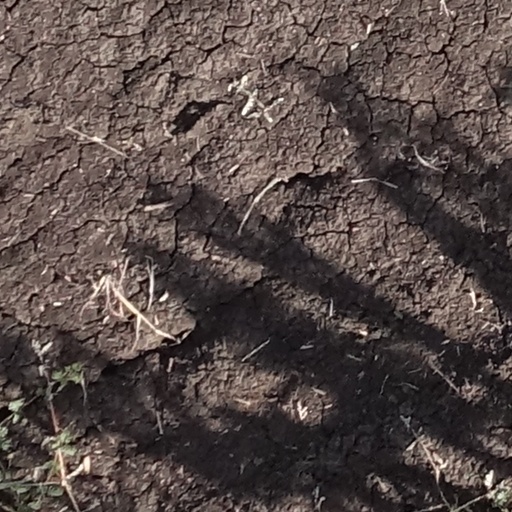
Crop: sorghum